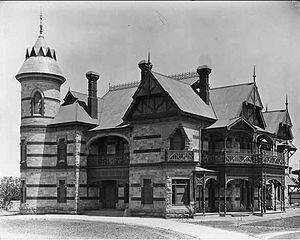
Adélaïde /a.de.la.id/ est la capitale de l'Australie-Méridionale. Avec une agglomération de 1 304 600 habitants en 2014, elle est la cinquième ville d'Australie. C'est une ville côtière située sur la rive du golfe Saint-Vincent dans les plaines d'Adélaïde, au nord de la péninsule Fleurieu, à l'ouest de la chaîne du Mont-Lofty qui culmine à 727 mètres.